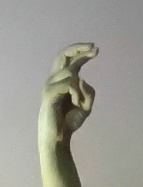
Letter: zay